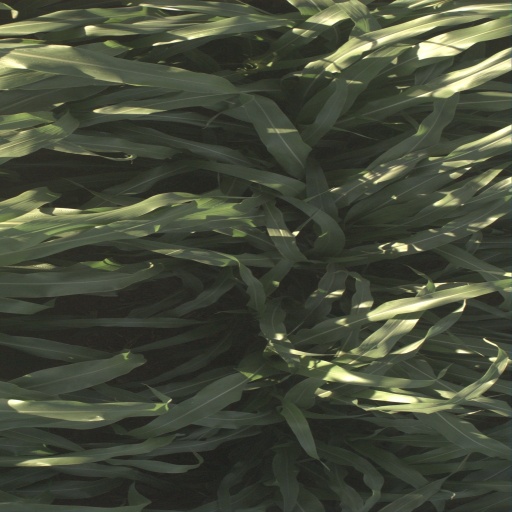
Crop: sorghum